CK Vulpeculae

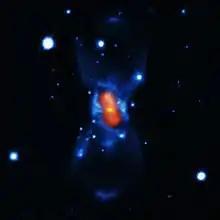
Visible light is in blue, submillimeter radiation map highlighted in green, and molecular emission in red.

John Flamsteed, who was elaborating his catalogue during these years, assigned the star the Flamsteed designation "11 Vulpeculae", which has been noted later by Francis Baily as one of Flamsteed's "lost stars", because it had not been detectable for centuries.